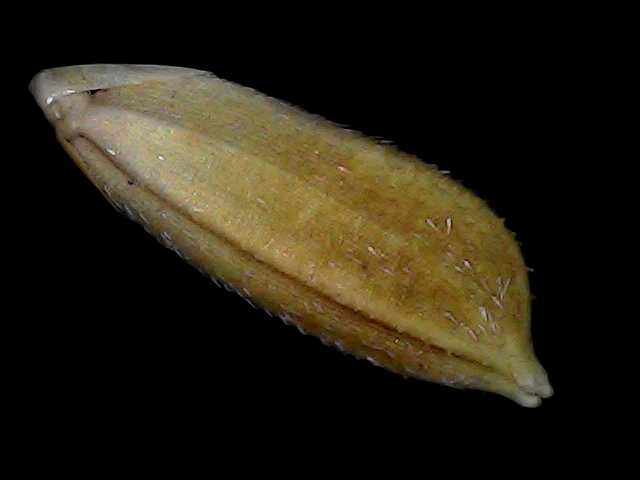
Rice variety: Bd91